Circus Smirkus

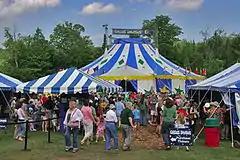
Circus Smirkus

Circus Smirkus is a non-profit international youth circus founded in 1987 by Rob Mermin. It is based in Greensboro, Vermont.